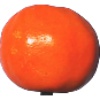
Label: clementine